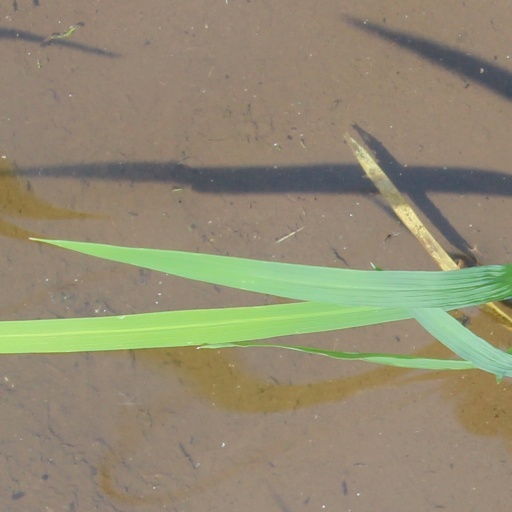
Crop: rice